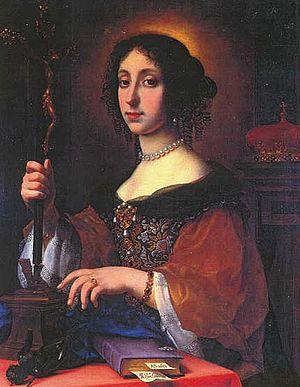
L'archiduchesse Claude-Félicité d'Autriche, née le 30 mai 1653 à Florence et morte le 8 avril 1676 à Vienne, fut impératrice du Saint-Empire, reine de Germanie, de Bohême et de Hongrie et archiduchesse d'Autriche par son mariage avec Léopold Iᵉʳ du Saint-Empire
Les conjointes des souverains hongrois recevaient le titre de leur époux, les rois de Hongrie. Le titre de reine de Hongrie fut donc porté indifféremment par les épouses royales et par les deux souveraines en titre que connut la Hongrie : Marie Iʳᵉ de Hongrie et Marie-Thérèse d'Autriche.
Léopold Iᵉʳ de Habsbourg, né à Vienne le 9 juin 1640 et décédé dans la même ville le 5 mai 1705, fut roi de Hongrie et de Bohême, puis archiduc d'Autriche et élu empereur des Romains.
"Cette liste concerne les conjoints des souverains de Bohême. Toutes ont été des femmes et titrées reines, à l'exception de l'époux du ""roi"" de Bohême Marie-Thérèse d'Autriche, François Iᵉʳ du Saint-Empire. De ce fait, Marie-Thérèse demeure la seule reine régnante de Bohême.